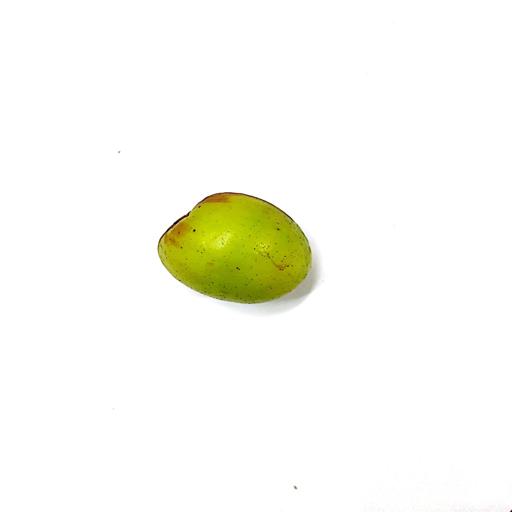
Label: healthy